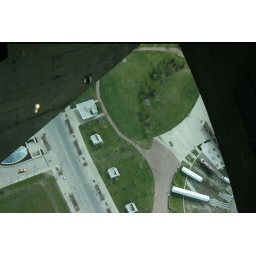
Queasy view from glass bottomed floor in CN Tower.